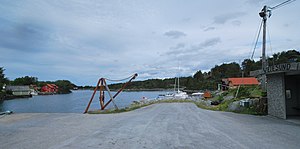
Stavøy
Veiesund  på sydsiden af Stavøy